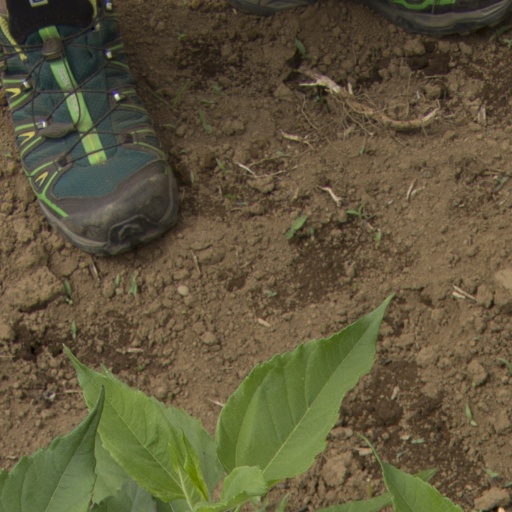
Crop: Jerusalem artichoke